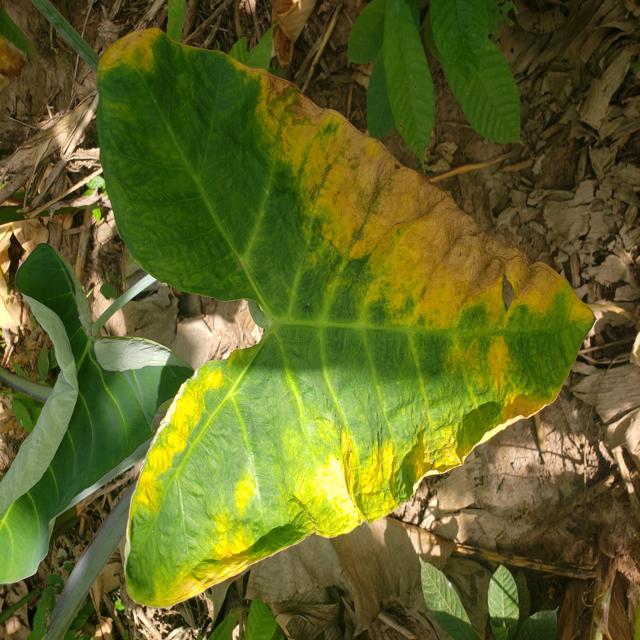
Label: Early_Blight